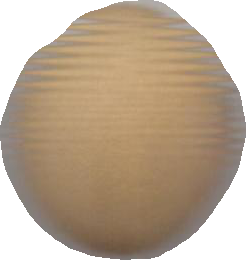
Variety: Dega